List of international goals scored by Memphis Depay

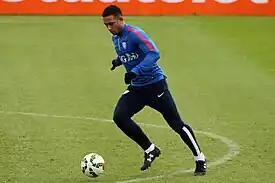
Depay during a training session with the Netherlands in March 2015.

Memphis Depay is a Dutch professional footballer who has represented the Netherlands national team as a forward since 2013. As of 10 June 2025, he has scored 50 goals, twelve of which were via penalty kicks, in 102 international appearances. He is the joint all-time top scorer of his country, with only former teammate Robin van Persie (50) having recorded as many goals for the Netherlands.